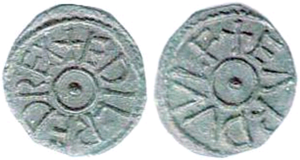
Le royaume anglo-saxon de Northumbrie est issu de l'union des royaumes de Bernicie et de Deira, tous deux fondés vers le milieu du VIᵉ siècle. Cette union, accomplie pour la première fois par Æthelfrith vers 604, est remise en question à plusieurs reprises durant la première moitié du VIIᵉ siècle : les puissants rois Edwin et Oswald de Northumbrie parviennent à régner sur les deux royaumes, mais leur œuvre se défait dès leurs morts respectives. C'est Oswiu qui assure définitivement l'union des deux royaumes, en 654 ou 655.